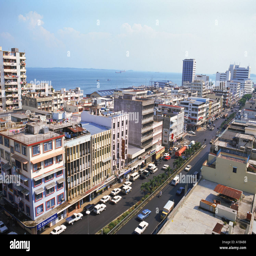
low aerial view of the main street of person